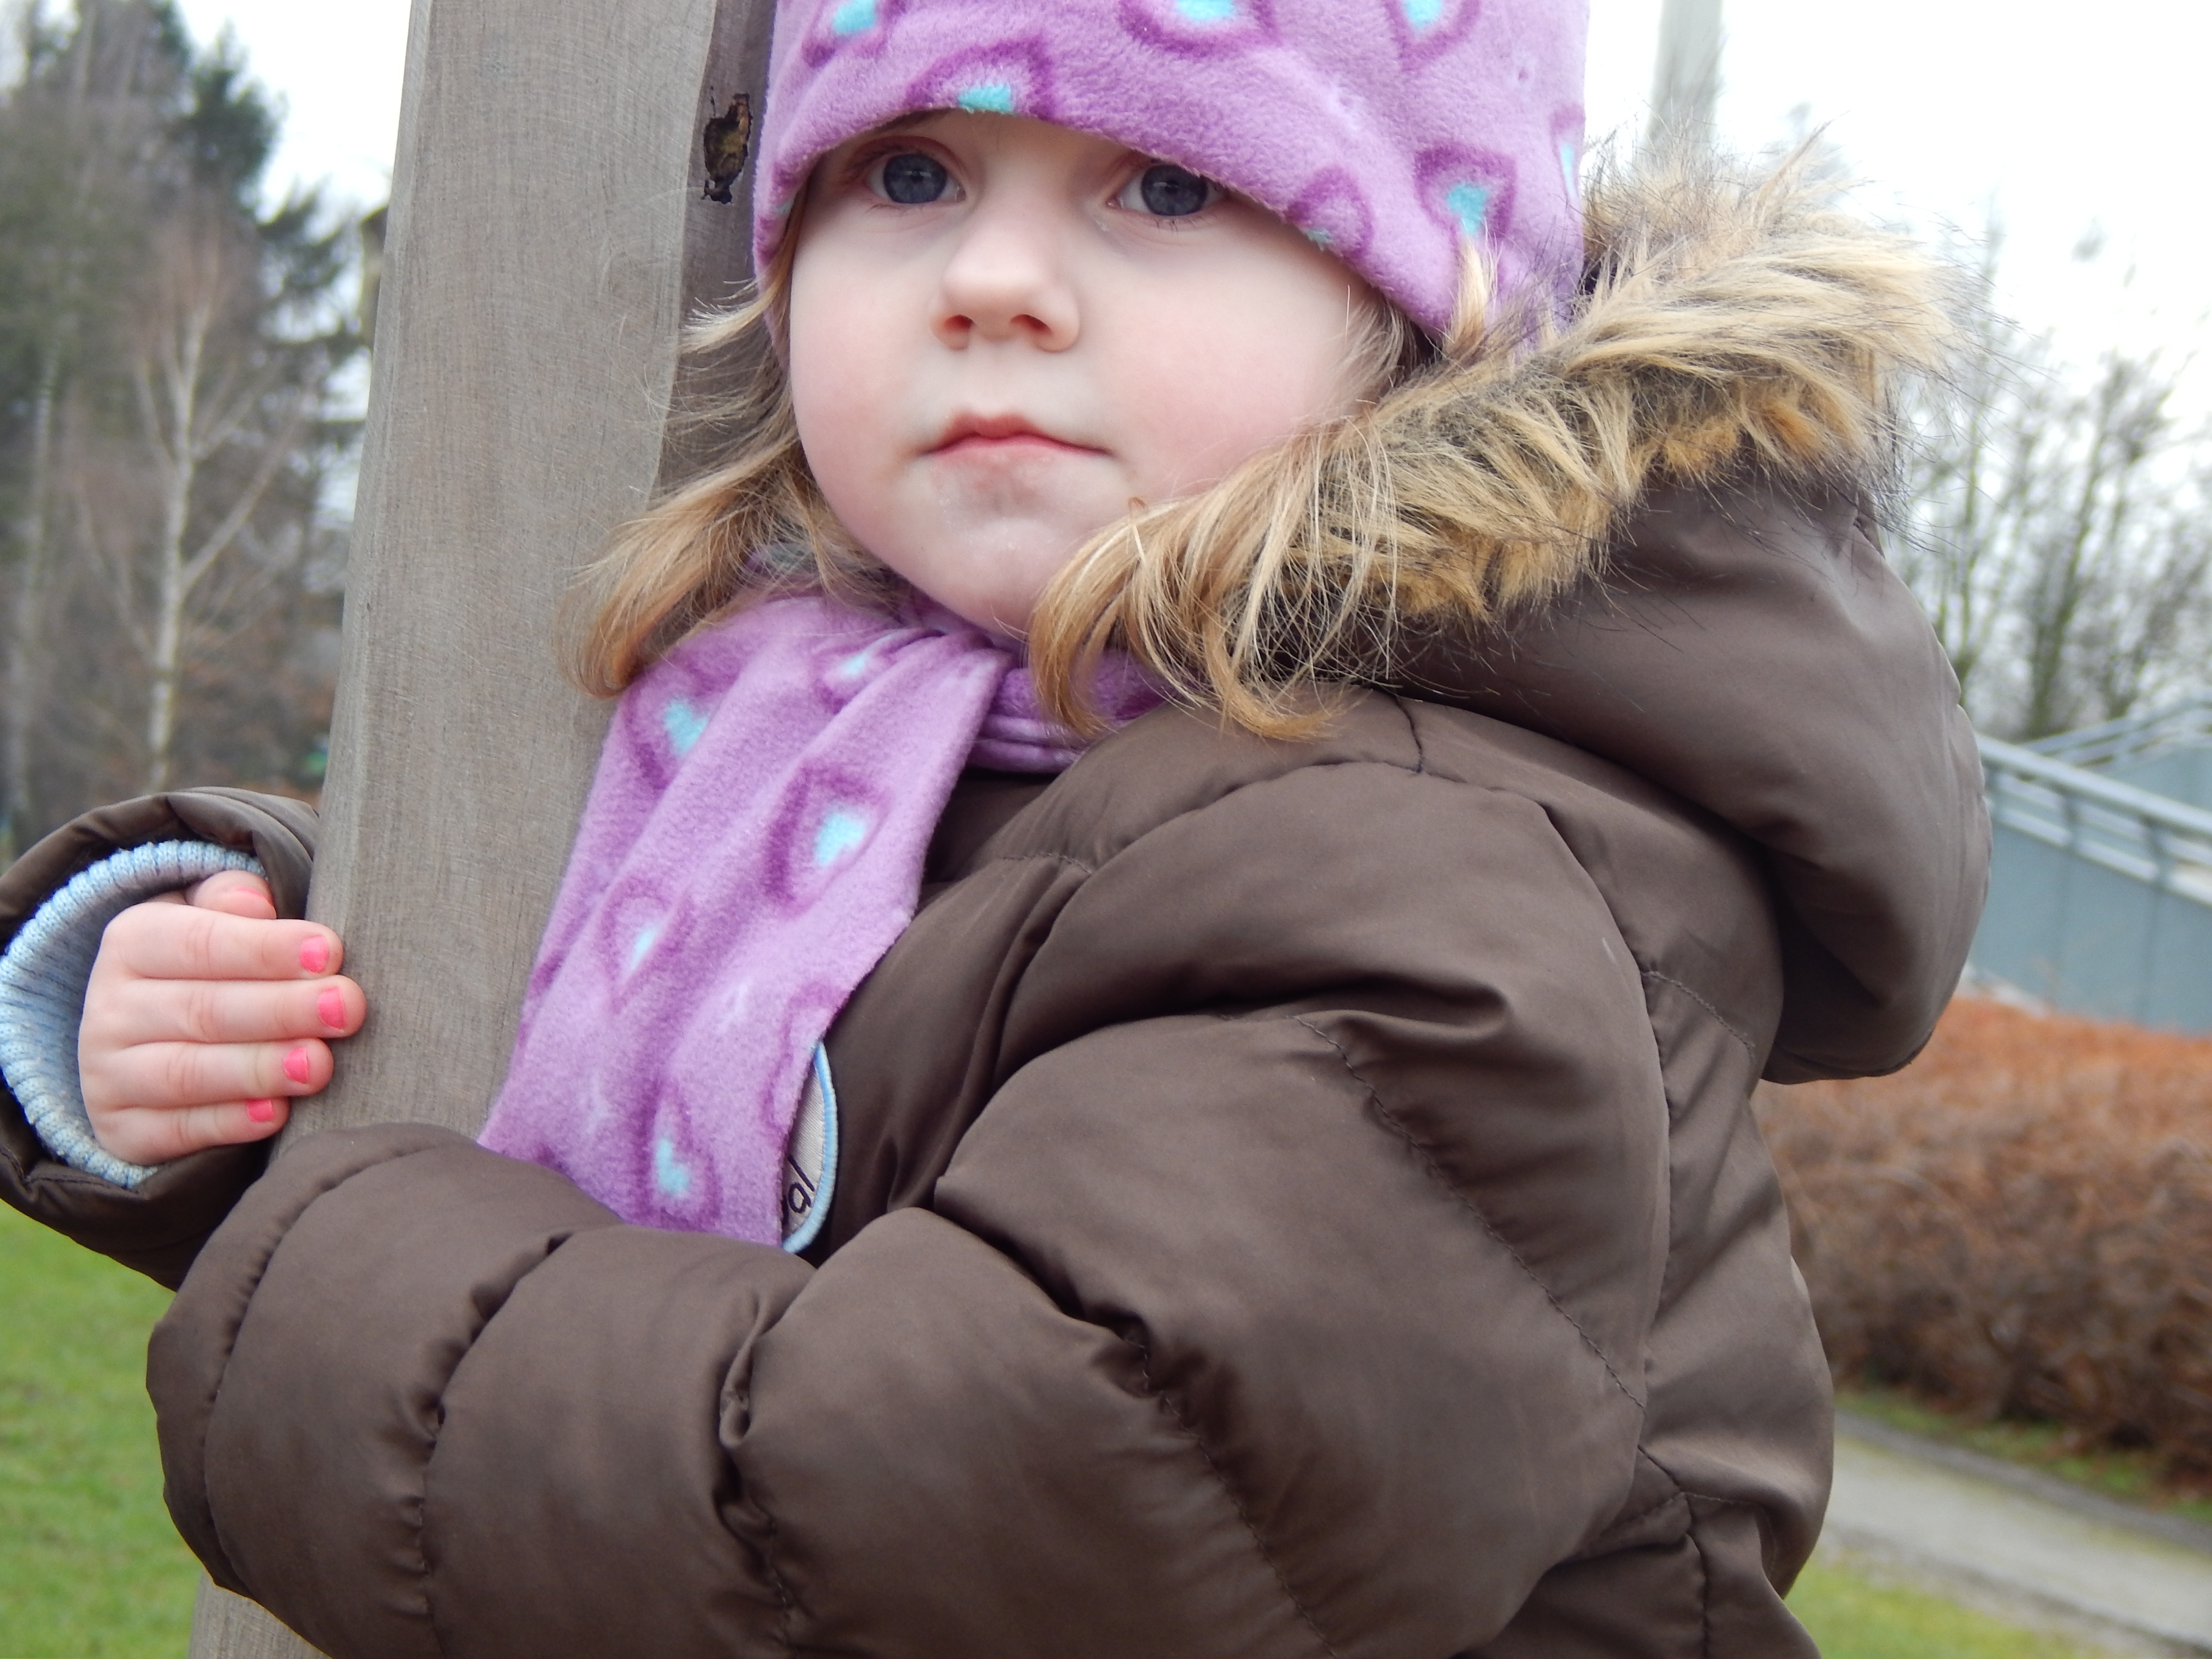
person, girl, field, male, spring, child, facial expression, smile, fun, infant, toddler, skin, interaction